No Hands on the Clock

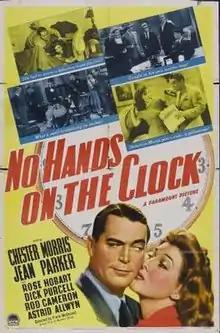

No Hands on the Clock is a 1941 American comedy mystery film directed by Frank McDonald starring Chester Morris as detective Humphrey Campbell. The cast also included Jean Parker and Rose Hobart. It was produced by Pine-Thomas Productions and released by Paramount Pictures.